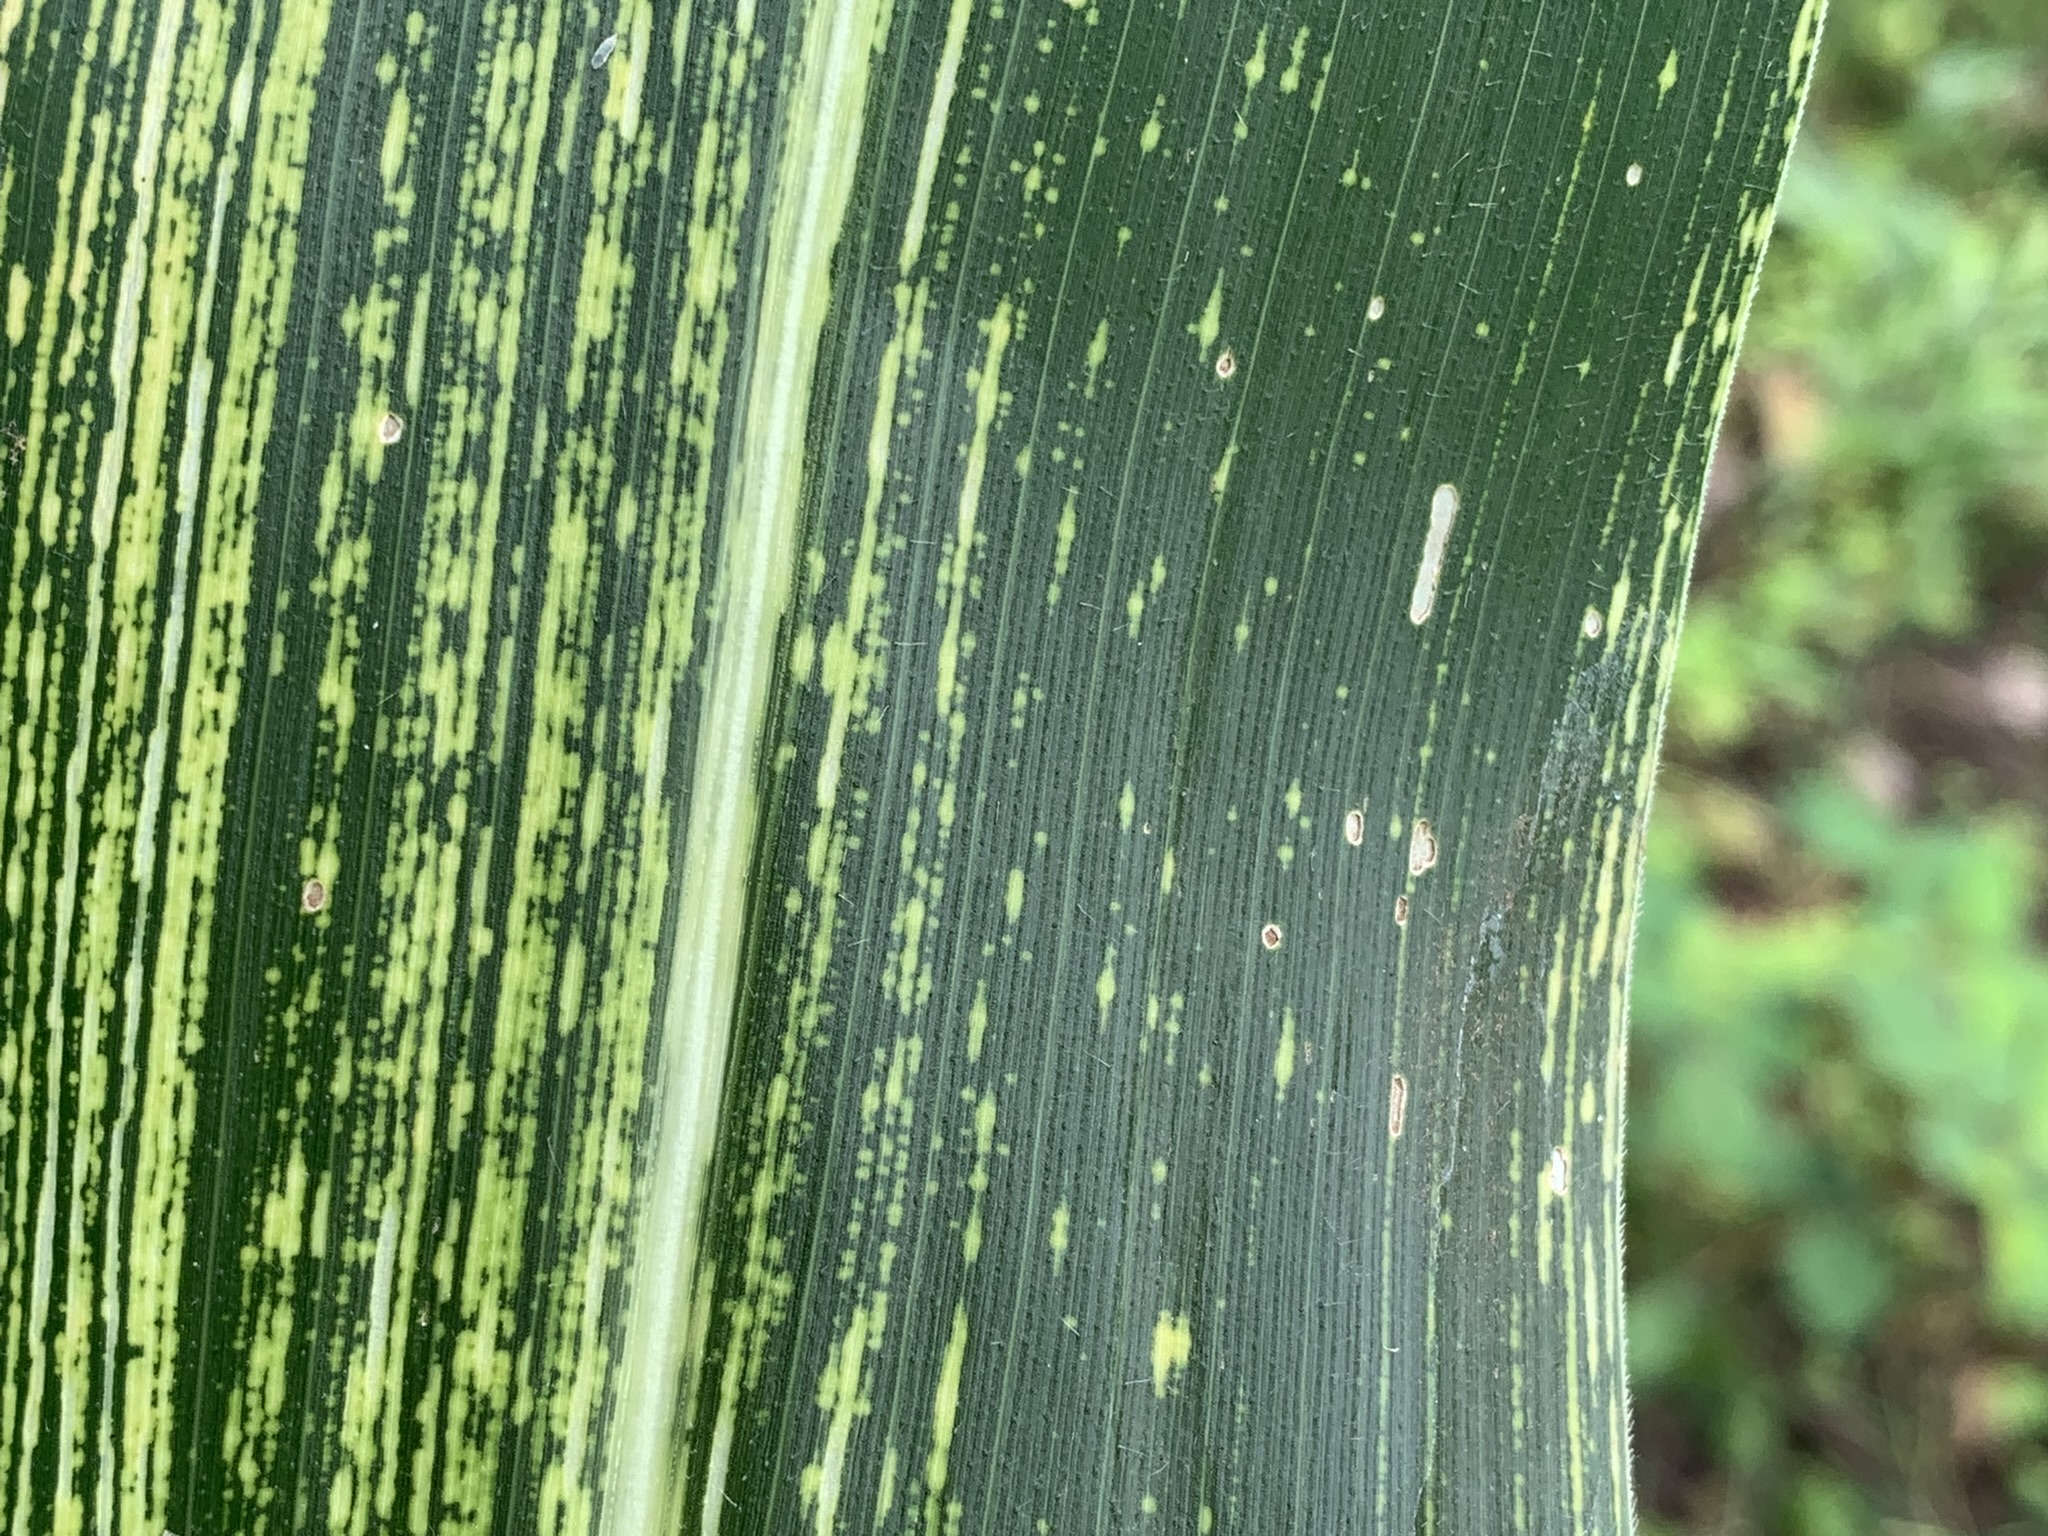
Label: MSV